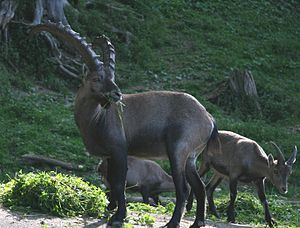
Alpestenbuk
Alpestenbuk (Capra ibex)
Alpestenbuk (Capra ibex)
Alpestenbuk er en art af vildgeder, der lever i de europæiske alpers bjerge. Artens hanner bærer kraftige, bagudbøjede horn. Pelsen er typisk brunlig grå. Alpestenbukken lever fortrinsvist i stejlt, ujævn terræn over snelinjen. De er endvidere sociale, omend voksne hanner og hunner lever adskilt det meste af året, og kun mødes for at parre sig.